Let the River Run

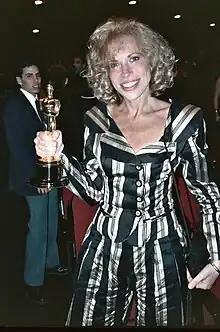
Simon at the 61st Academy Awards (March 1989).

"Let the River Run" is the first of only two songs to have won all three major awards (Oscar, Golden Globe, Grammy) while being composed and written, as well as performed, entirely by a single artist – the other being "Streets of Philadelphia" by Bruce Springsteen from "Philadelphia". Barbra Streisand shared the Oscar, Golden Globe and Grammy for "Evergreen (Love Theme from "A Star is Born")" which she composed and wrote with lyricist Paul Williams (for which she also won the Grammy Award for Best Female Pop Vocal Performance). Annie Lennox won all three awards – for "Into the West" from "", sharing all three with co-composer and lyricists Fran Walsh and Howard Shore. More recently, Adele received the Oscar, Golden Globe, and Grammy for her "Skyfall" theme, co-written with producer Paul Epworth for the 2012 James Bond film "Skyfall".